Bystřice (Benešov District)

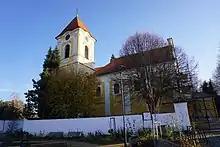
Church of Saints Simon and Jude

The Líšno Castle is located in the village of Líšno. It was founded around 1367. It was completely rebuilt in the Romantic style in 1873–1884 and the castle park was founded. Since 2015, the castle has been privately owned. It serves social and cultural purposes.